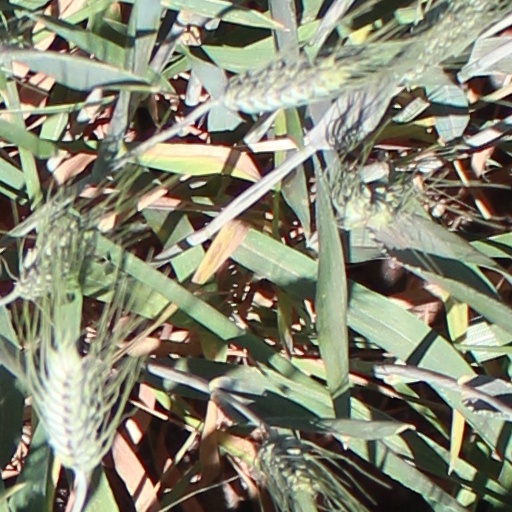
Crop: wheat